Christmas tree

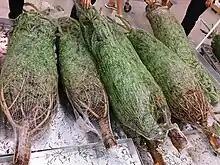
Undecorated Christmas trees for sale

Since the early 20th century, it has become common in many cities, towns, and department stores to put up public Christmas trees outdoors, such as the Macy's Great Tree in Atlanta (since 1948), the Rockefeller Center Christmas Tree in New York City, and the large Christmas tree at Victoria Square in Adelaide.